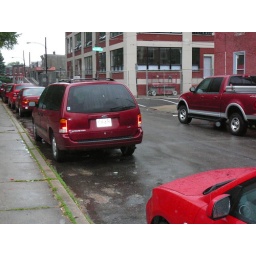
7 red cars in fishtown